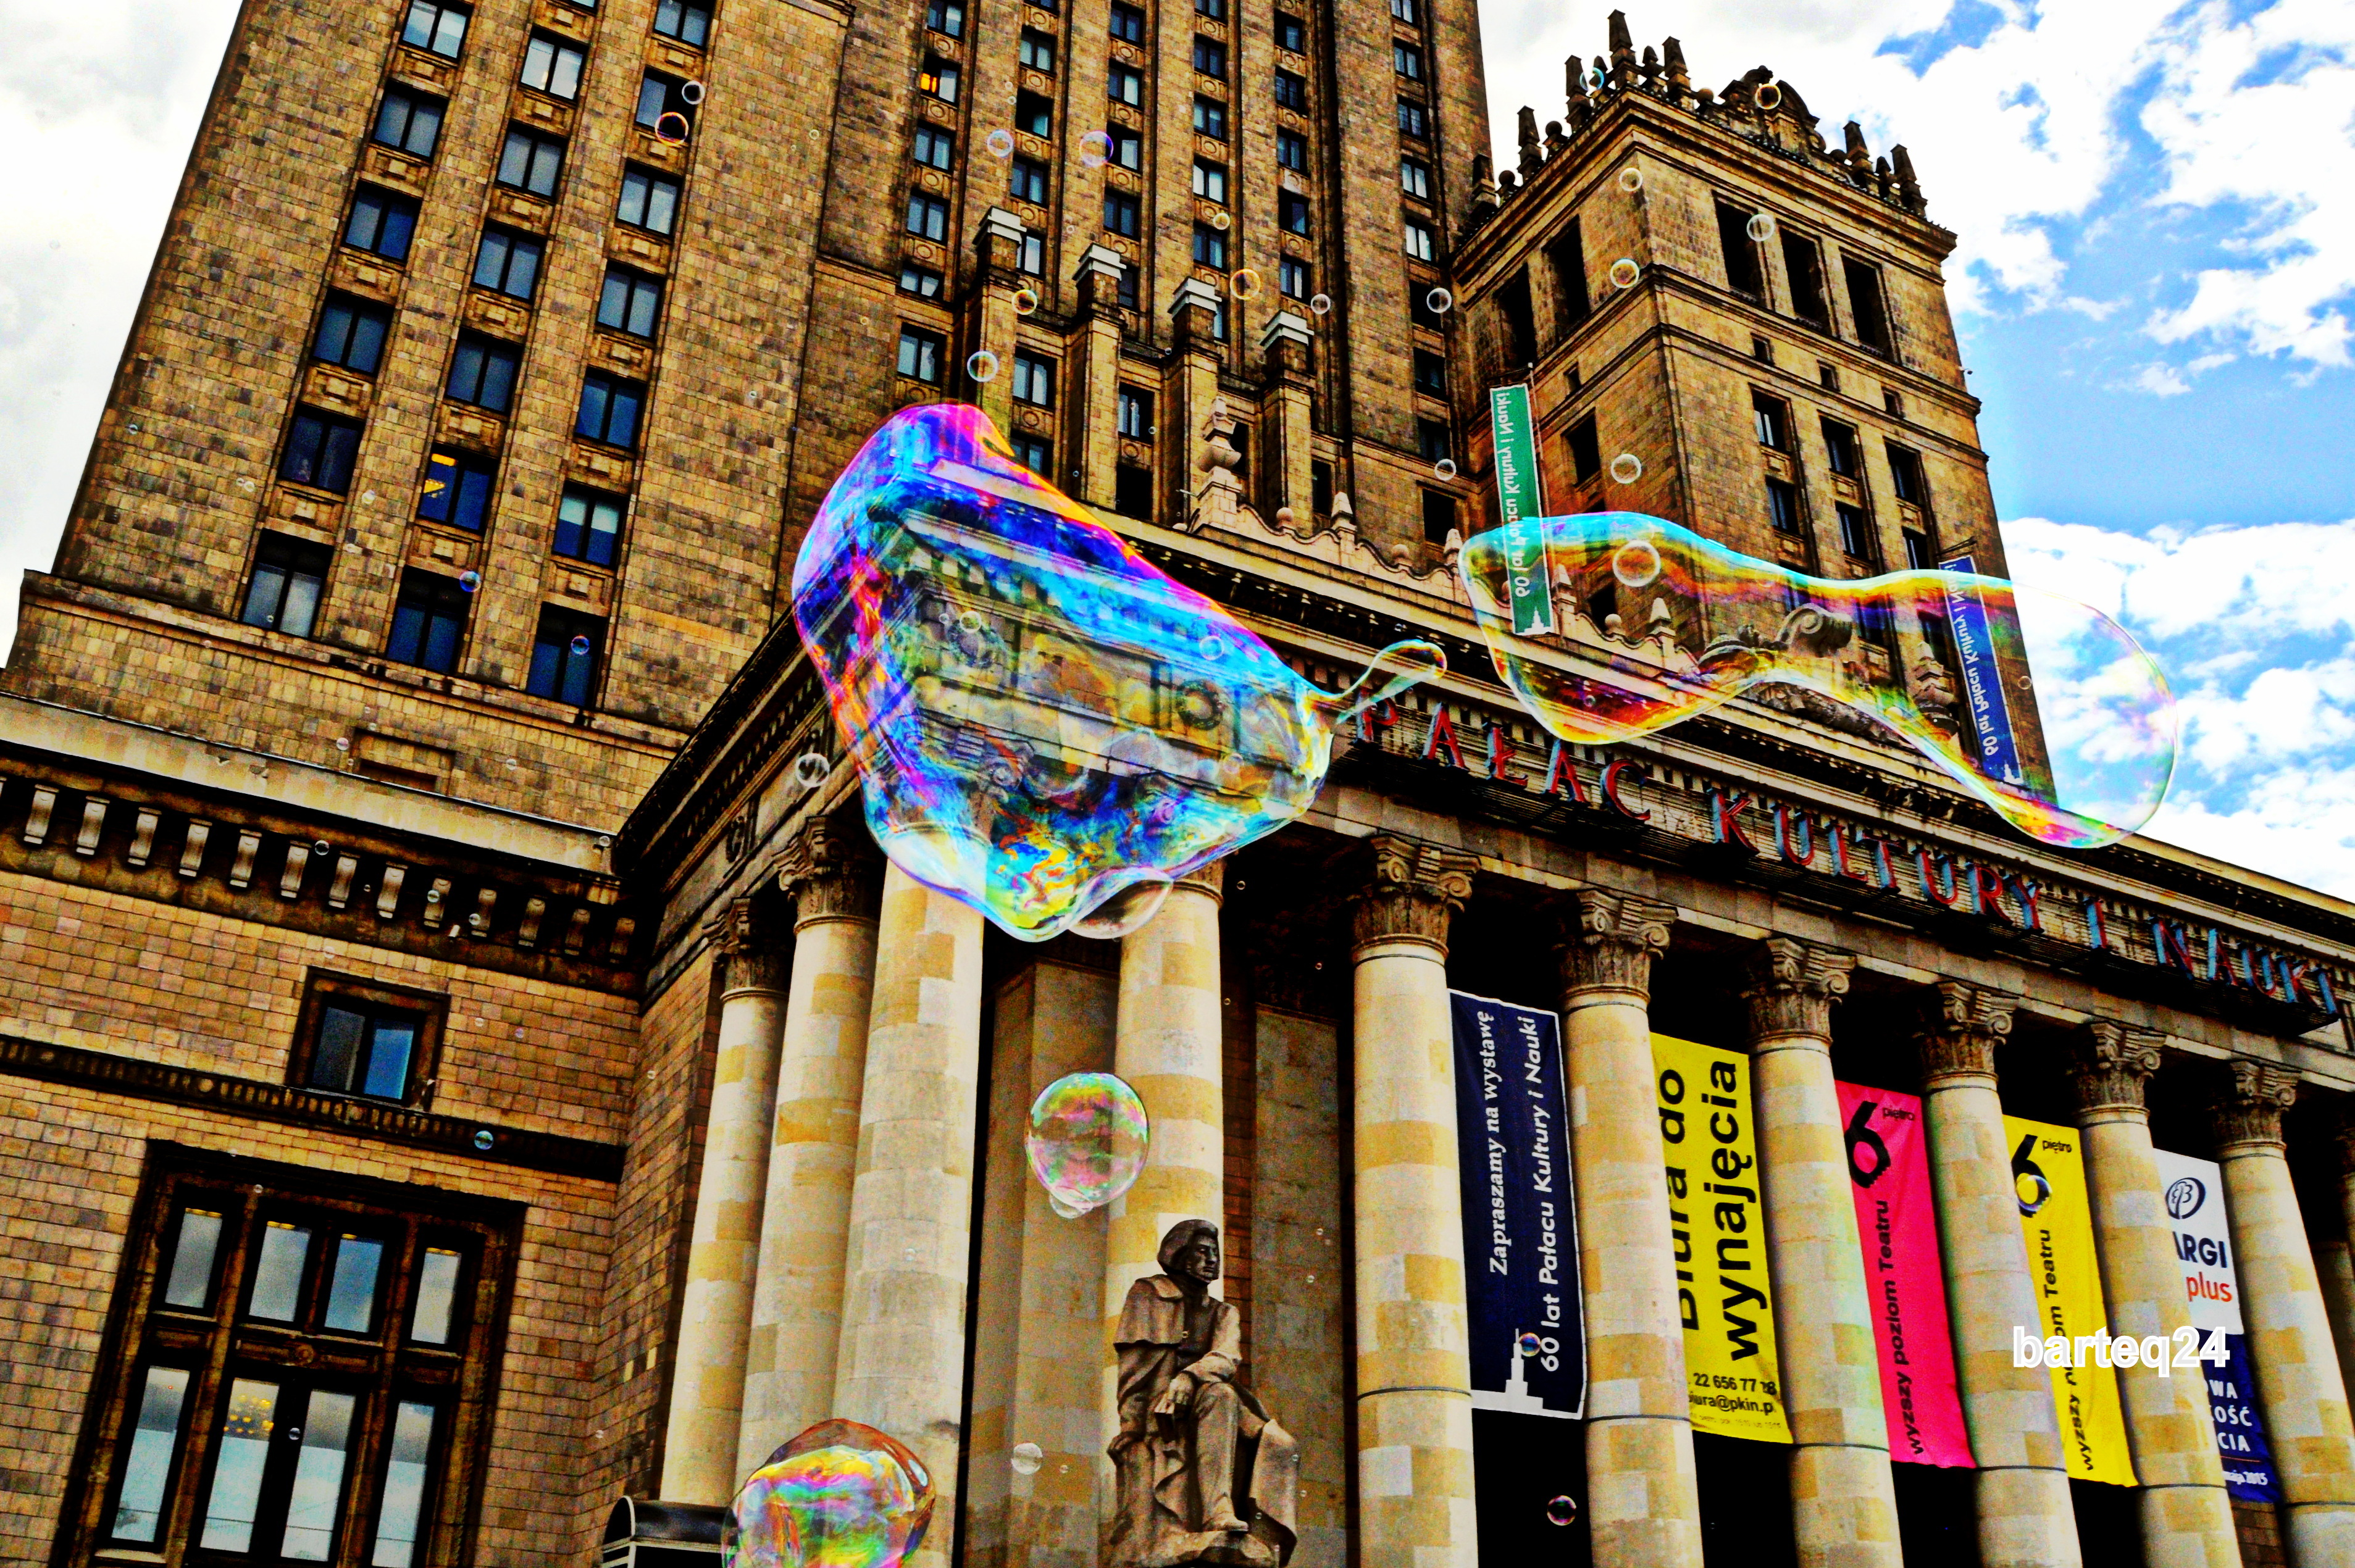
building, downtown, europe, landmark, facade, cathedral, tourism, place of worship, poland, europa, polska, warsaw, warszawa, metropolis, pa ackulturyinauki, urban area